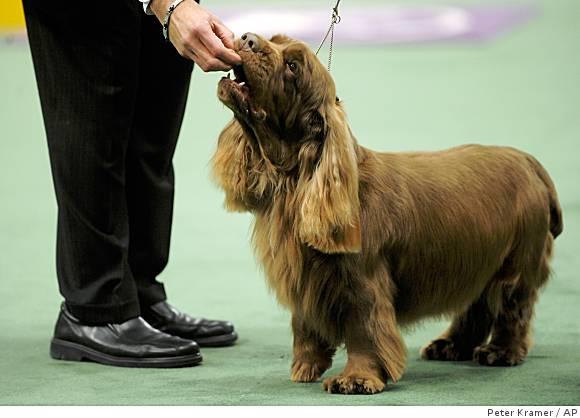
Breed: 217-n000034-Sussex_spaniel